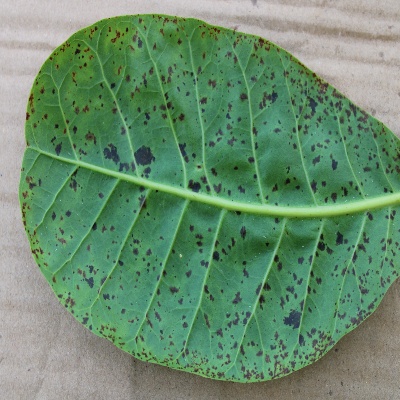
Crop: Cashew
Condition: anthracnose